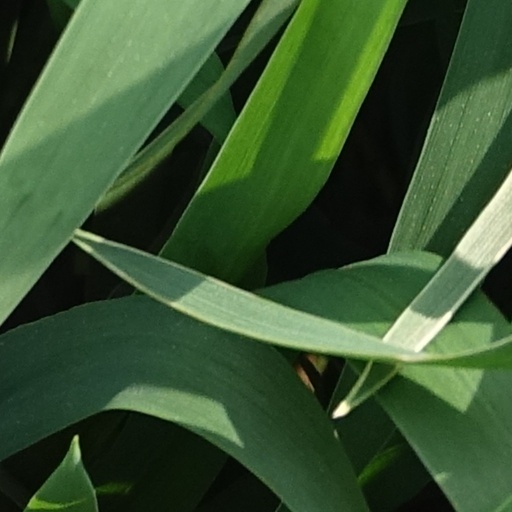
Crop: wheat